Mona al Mansouri

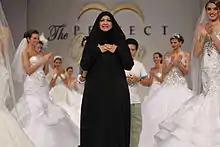
Mona Almansouri fashion show

She was honored as Designer of the Year 2010, as the designer who was the most influential on the society, from the French magazine l'officiel.